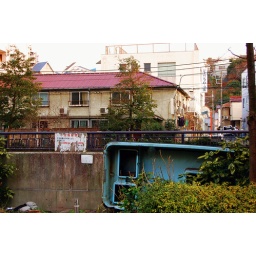
An old blue boat next to the river that runs under the expressway near my house.